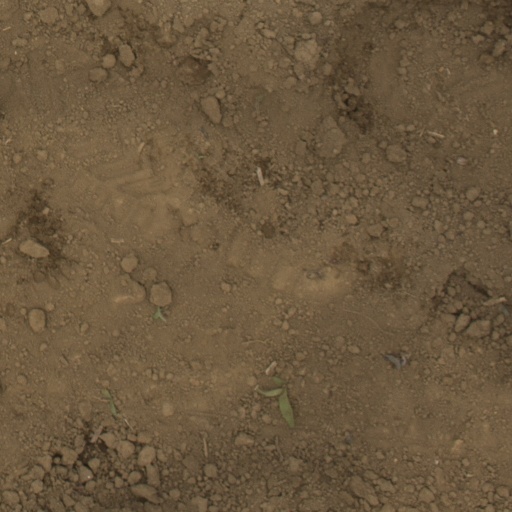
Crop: Jerusalem artichoke